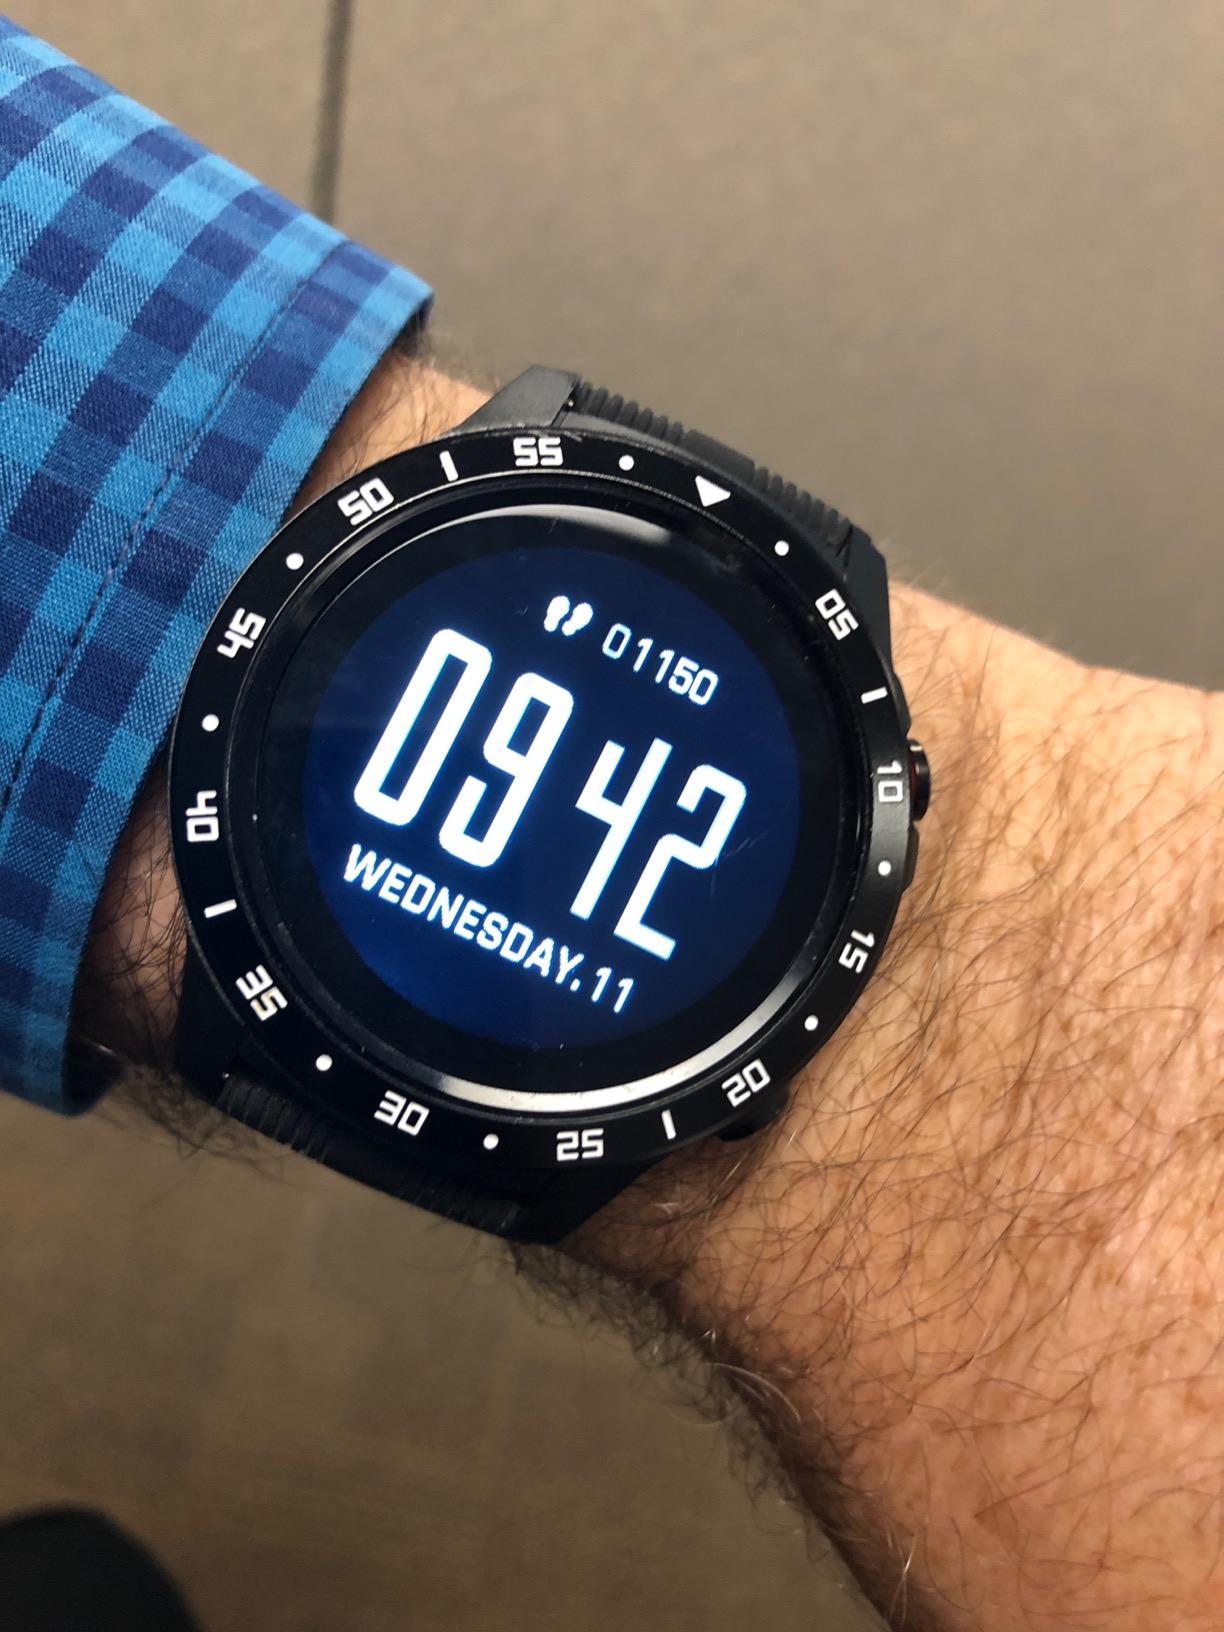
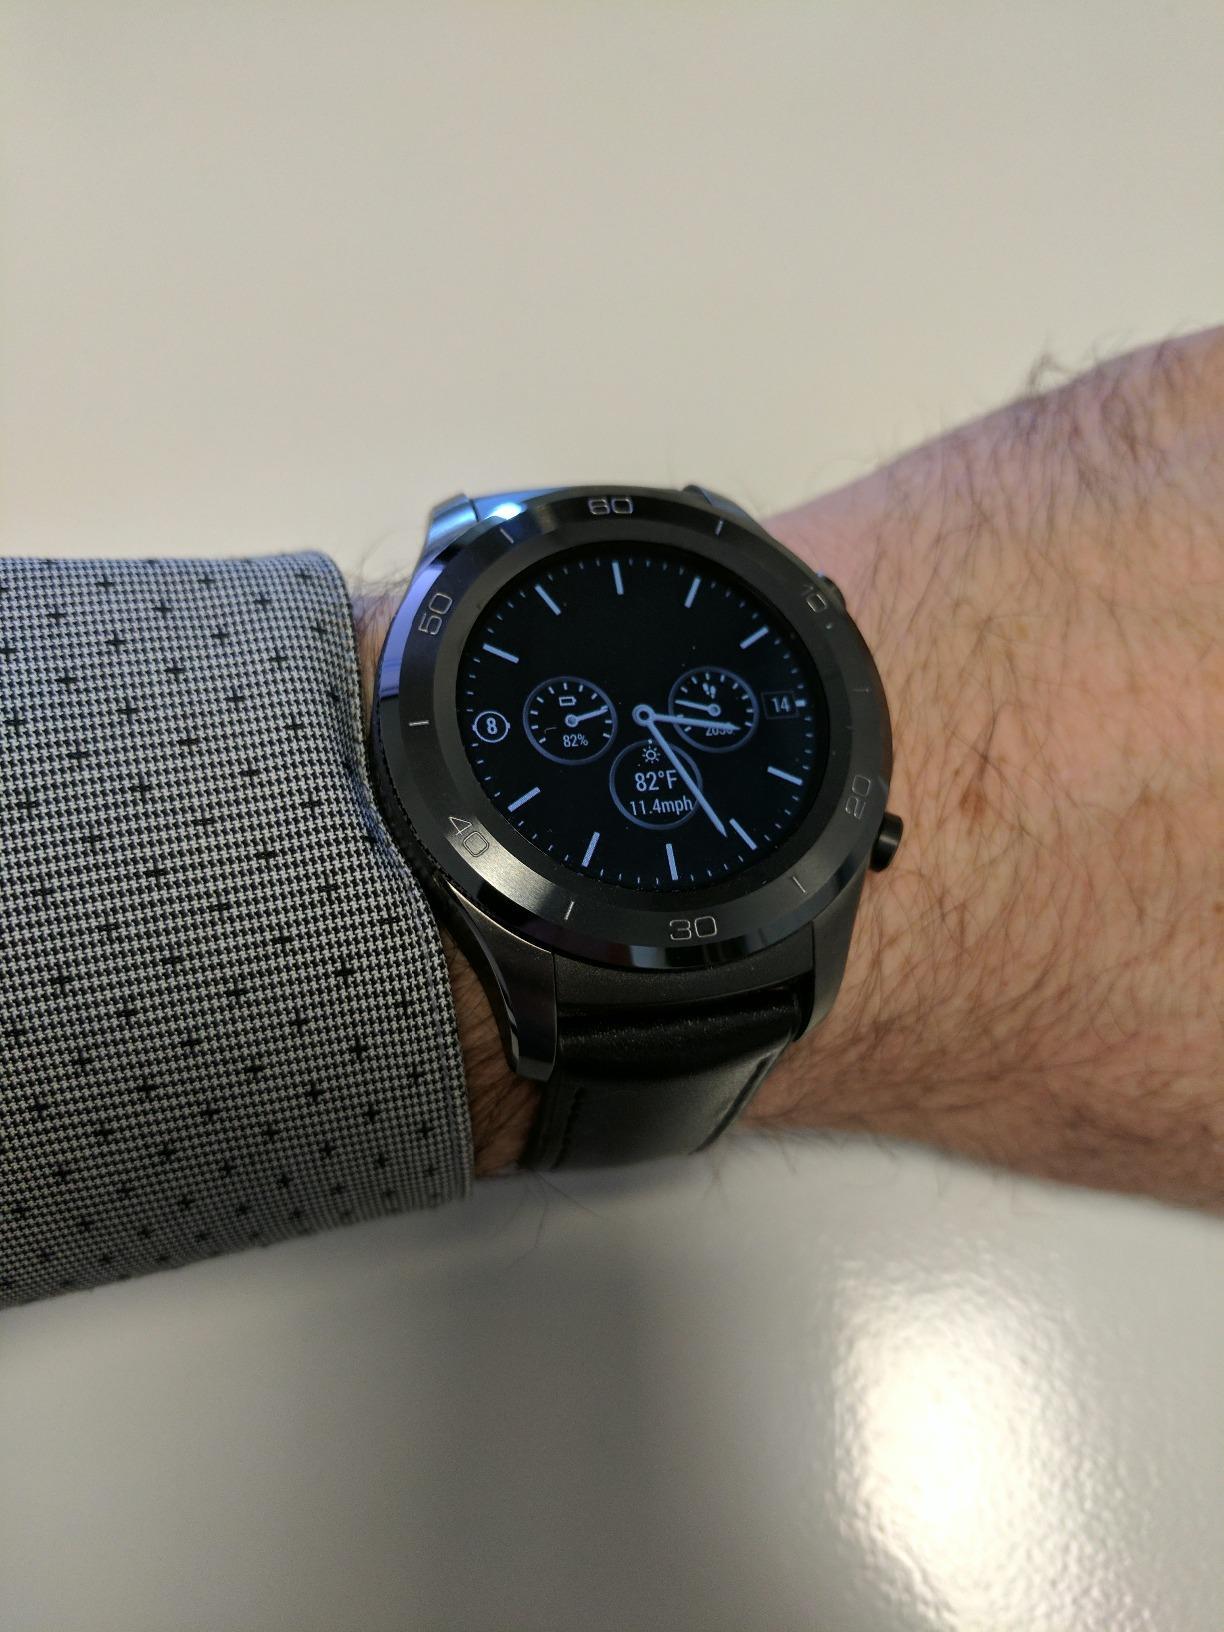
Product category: smartwatch
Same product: no